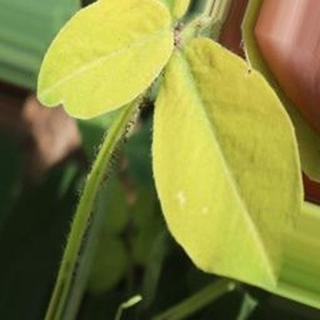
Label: groundnut_nutrition_deficiency